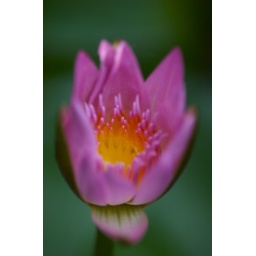
the sleeping flower (it closes its flower buds at night) in our little pond.